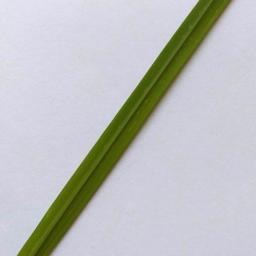
Label: Rice___Healthy